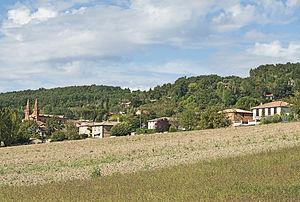
Saint-Rustice est une commune française située dans le département de la Haute-Garonne en région Occitanie.